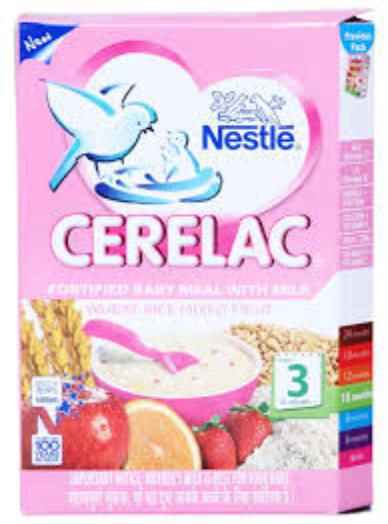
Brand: Cerelac
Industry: Food